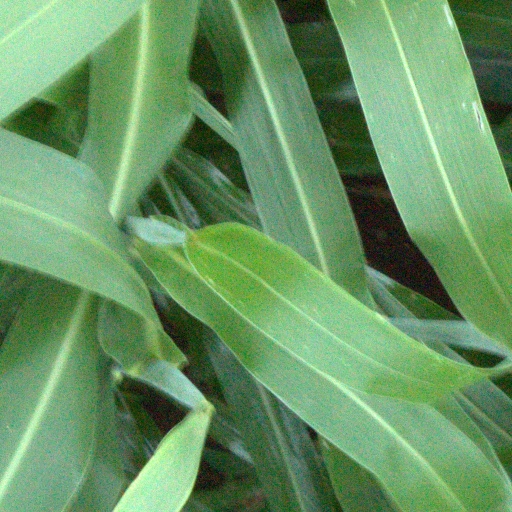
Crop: sorghum